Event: Nepal Earthquake
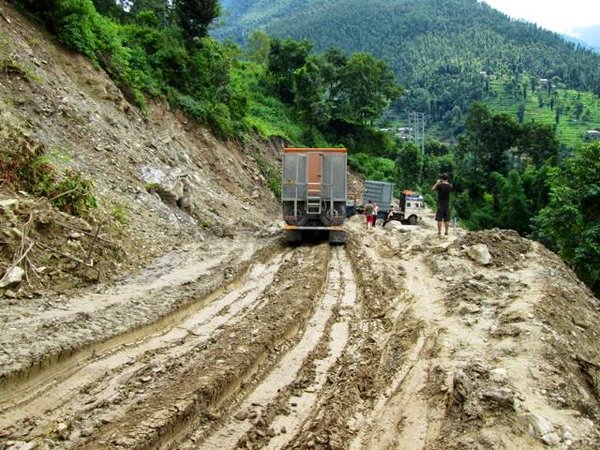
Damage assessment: damage